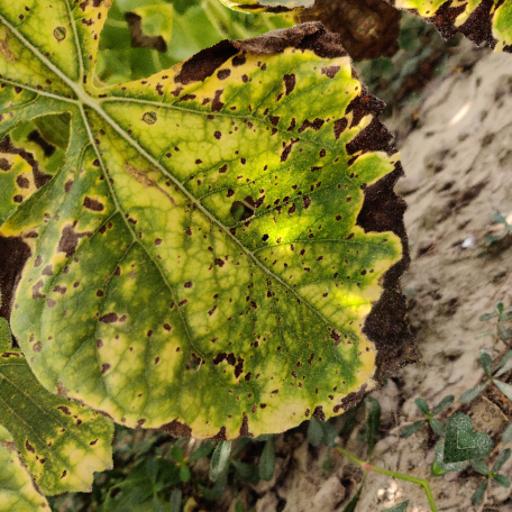
Label: Leaf_scars